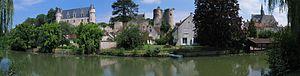
Le village vu du sud, depuis les bords de l'Indrois. Montrésor, Indre-et-Loire, France.